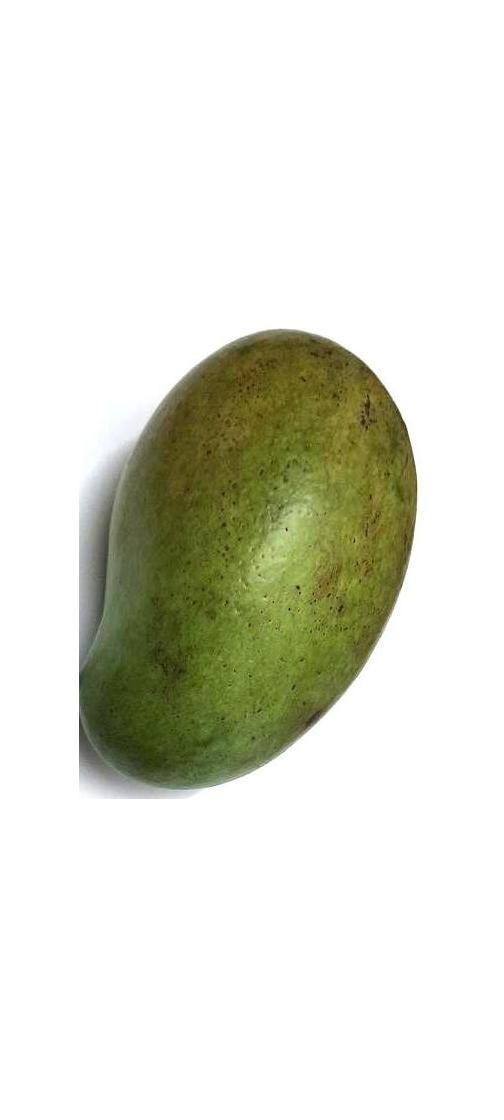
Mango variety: Rupali